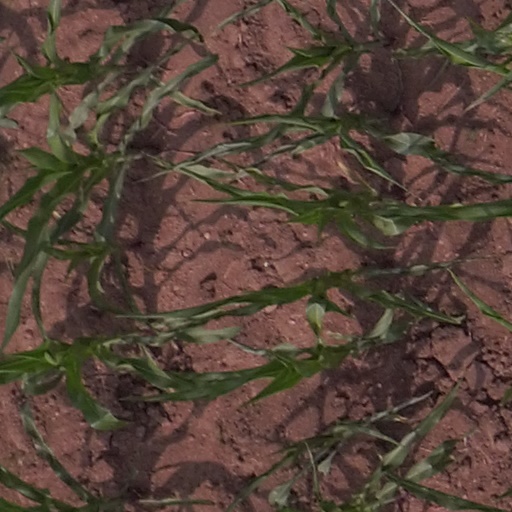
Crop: maize; corn